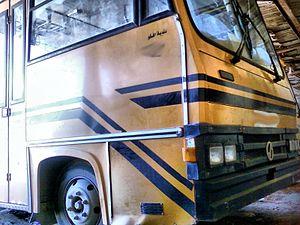
Photo prise à Aflou, wilaya de Laghouat, Algérie